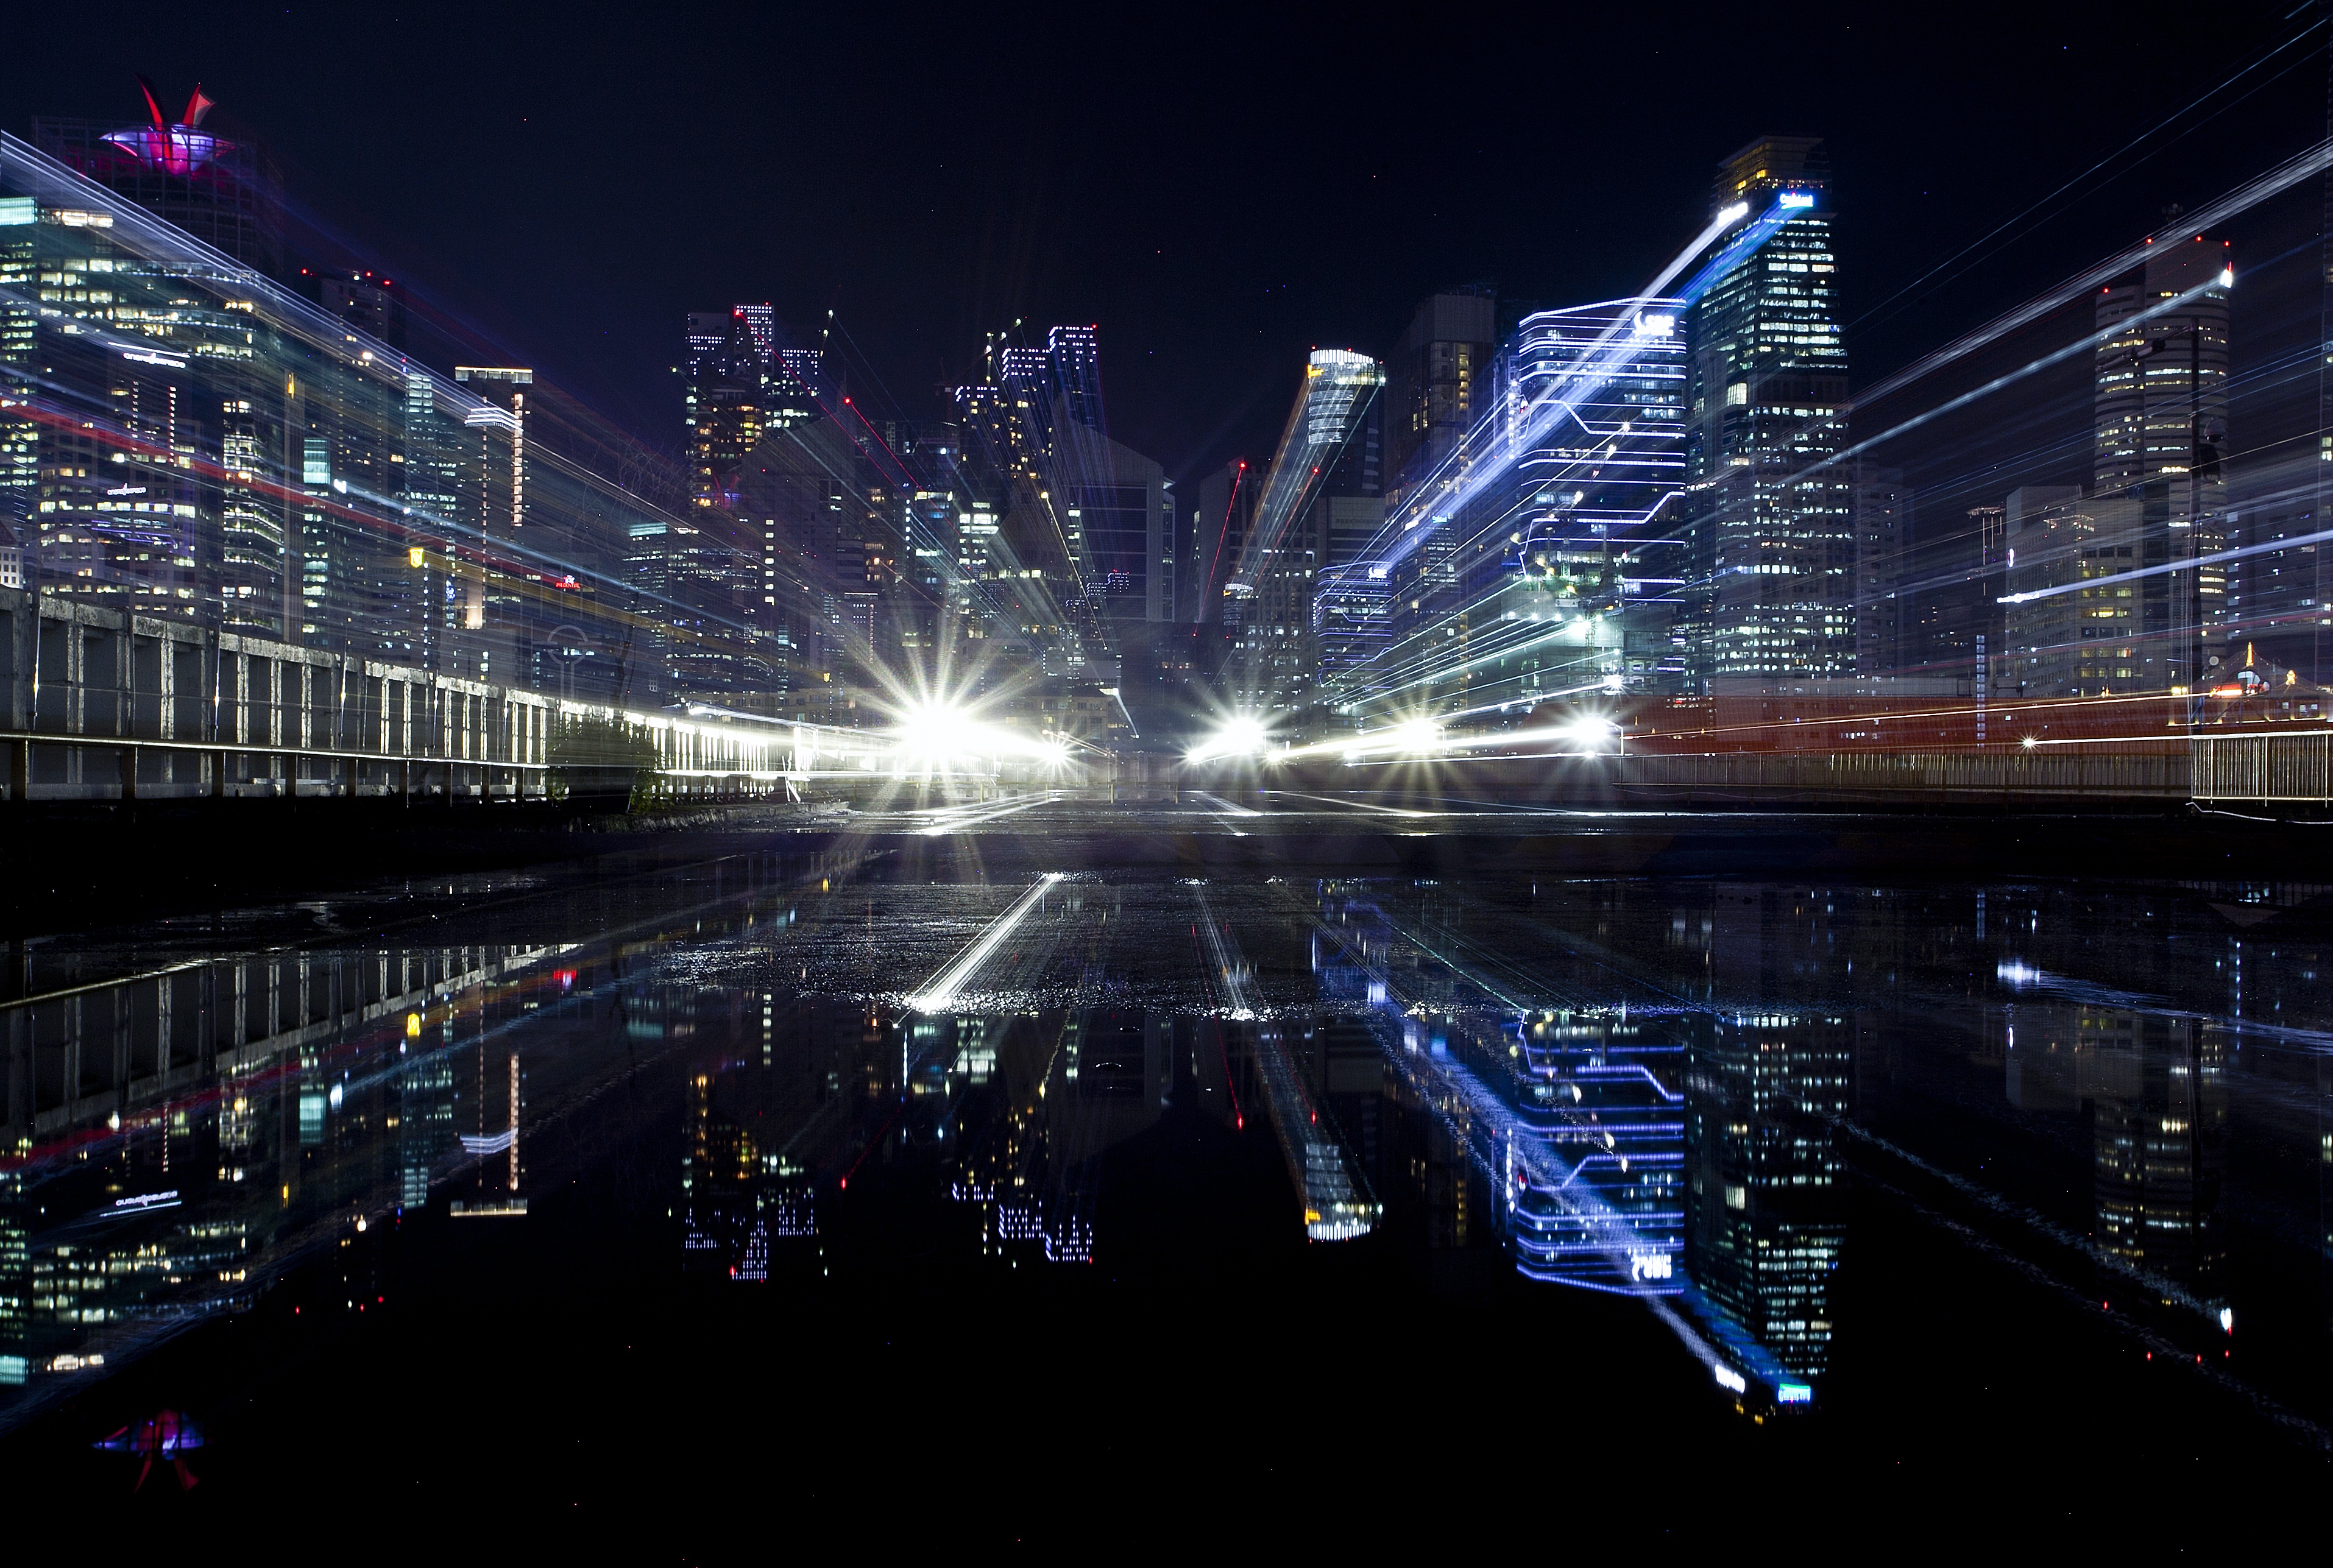
landscape, water, nature, drop, light, architecture, road, white, skyline, traffic, street, night, texture, town, building, wet, city, skyscraper, urban, cityscape, downtown, travel, dark, motion, clear, twilight, reflection, tower, color, clean, landmark, blue, colorful, lighting, stadium, illuminated, christmas decoration, outdoors, bright, zoom, longexposure, scene, illumination, trailer, metropolis, christmas lights, atmosphere of earth, lightrailer